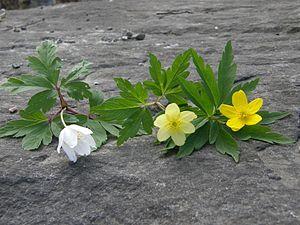
L'Anémone sylvie, Anémone des bois ou Sylvie est une plante herbacée pérenne de la famille des renonculacées.
L'Anémone fausse renoncule ou Sylvie jaune est une plante herbacée vivace de la famille des Renonculacées.